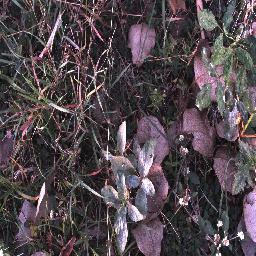
Label: snake_weed